Hanford MacNider

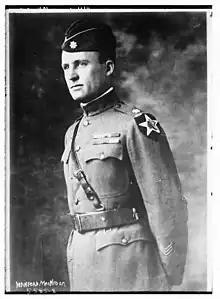
MacNider, presumably sometime during World War I or during the interwar period

MacNider joined the National Guard and served during the Pancho Villa Expedition during the Mexican Revolution. During World War I, he served as a captain in the 2nd Division within American Expeditionary Forces in France. The story goes that military charges were laid against him when one of his men disagreed with a colonel. He then supposedly went AWOL to get to the front. When authorities finally caught up to him, he had already risen through the ranks to Lieutenant Colonel and won 14 medals, so charges were dropped. For extraordinary heroism in the battle, MacNider was decorated with two Distinguished Service Cross, three Silver Stars, Italian War Merit Cross, French Légion d'honneur, and French Croix de Guerre with Palm.